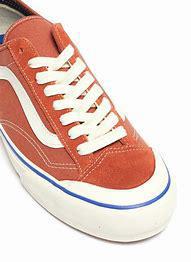
Brand: Vans
Model: Style 36